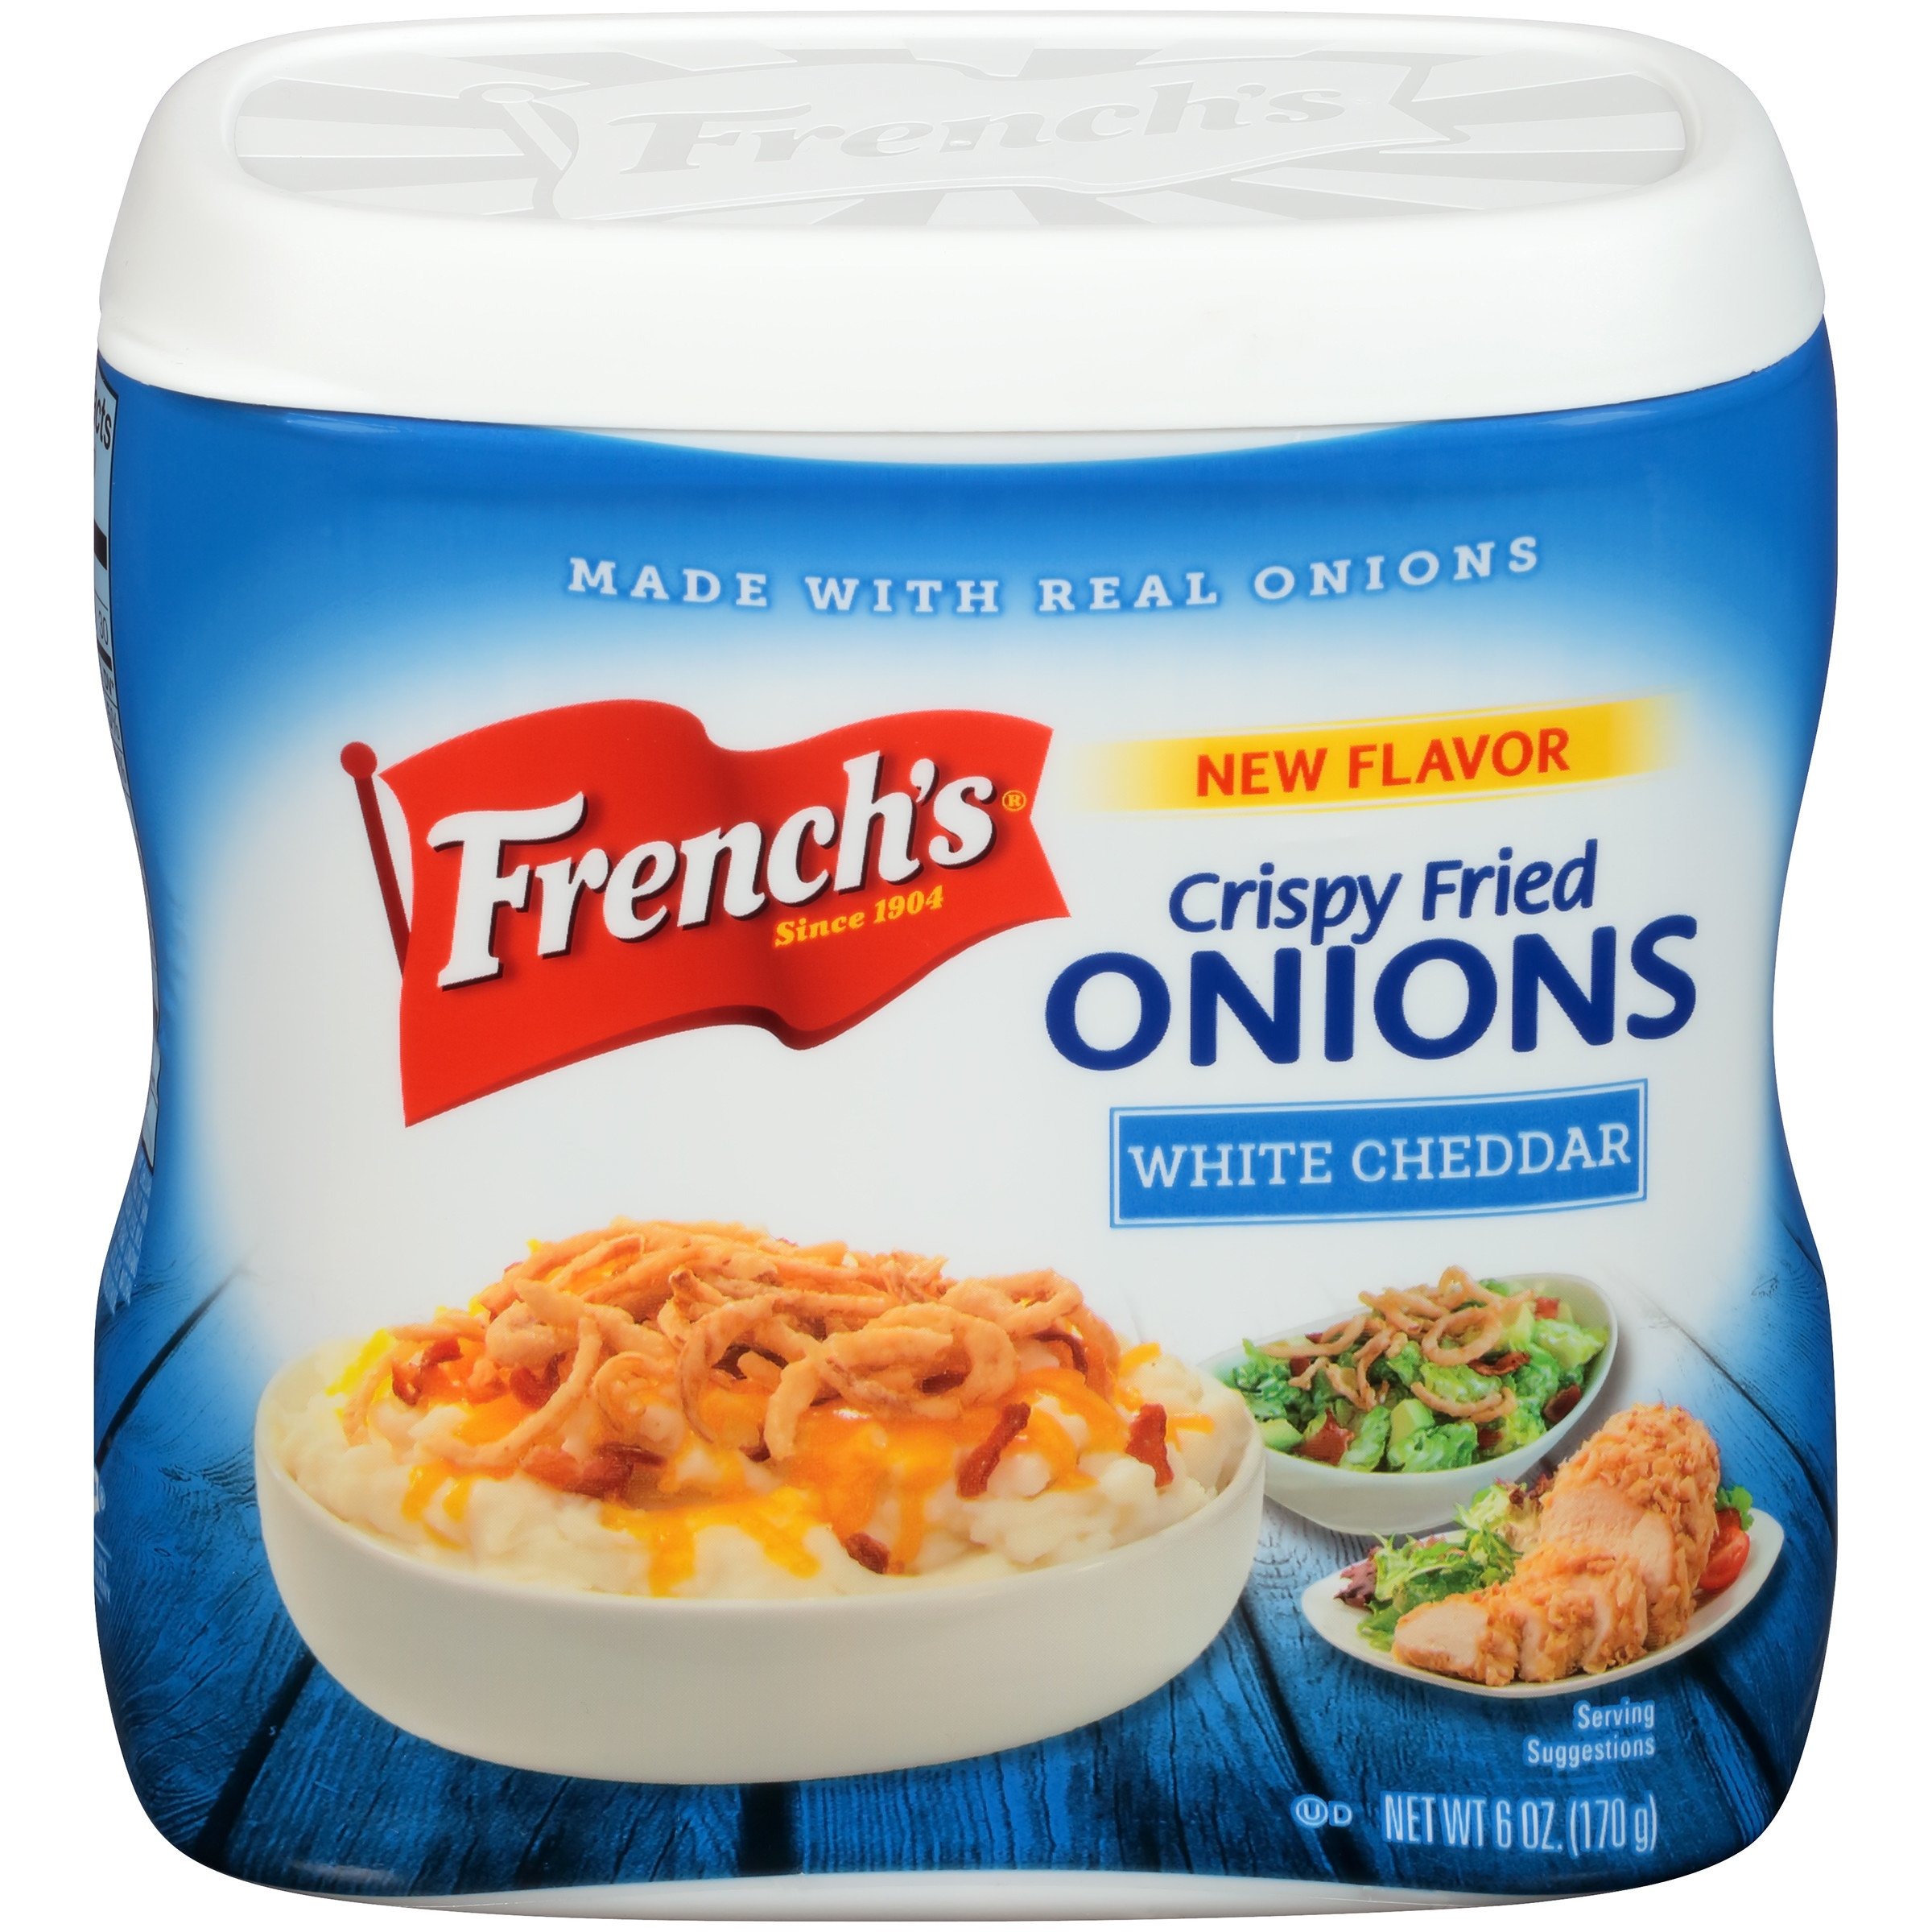
Item Name: French's White Cheddar Crispy Fried Onions, 6 oz
Bullet Point 1: Made with real onions
Bullet Point 2: White cheddar and onion-flavored topping with a crispy, crunchy texture
Bullet Point 3: Resealable package for freshness
Bullet Point 4: Kosher certified; product of the USA
Bullet Point 5: Add a pop of cheesy, fried onion taste and texture to salads, soups and loaded mashed potatoes
Value: 6.0
Unit: Ounce

Price: 5.69